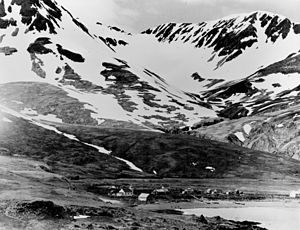
Attu (Alaska) / Galleri
Attu er den vestligste og største ø i den amerikanske øgruppe Near Islands i Aleuterne i Alaska, samt det vestligste punkt i Alaska, USA og Amerika.